Marktkirche Unser Lieben Frauen

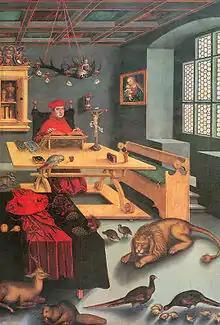
Albert of Brandenburg in his study (1526), by Lucas Cranach the Elder

The Marktkirche Unser Lieben Frauen ("Market Church of Our Dear Lady") is a church in the centre of the city of Halle, Saxony-Anhalt, Germany. It was built between 1529 and 1554 and is the most recent of the city's medieval churches. In German, its official name is shortened to Liebfrauenkirche but it is also referred to as Marienkirche (St. Mary's Church) and the Marktkirche (Market Church).